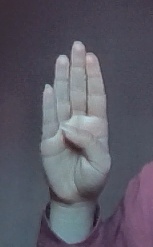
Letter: kaaf